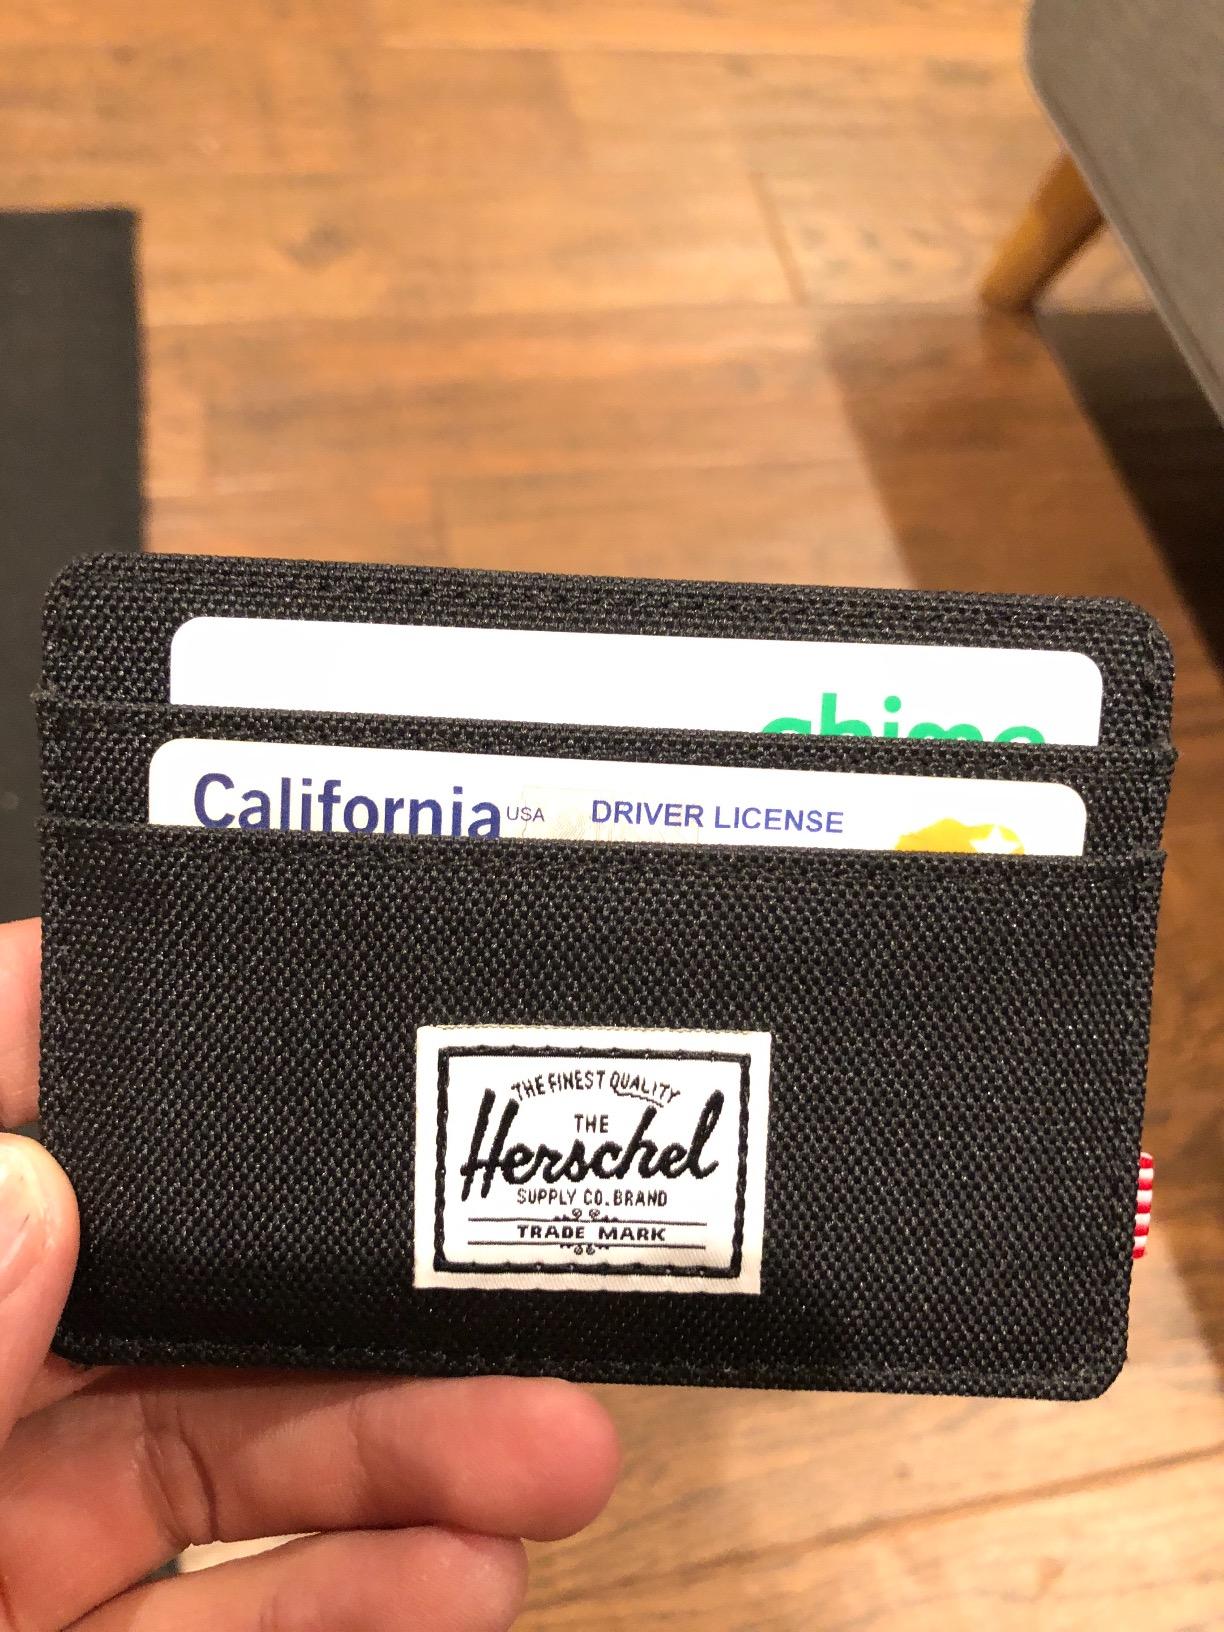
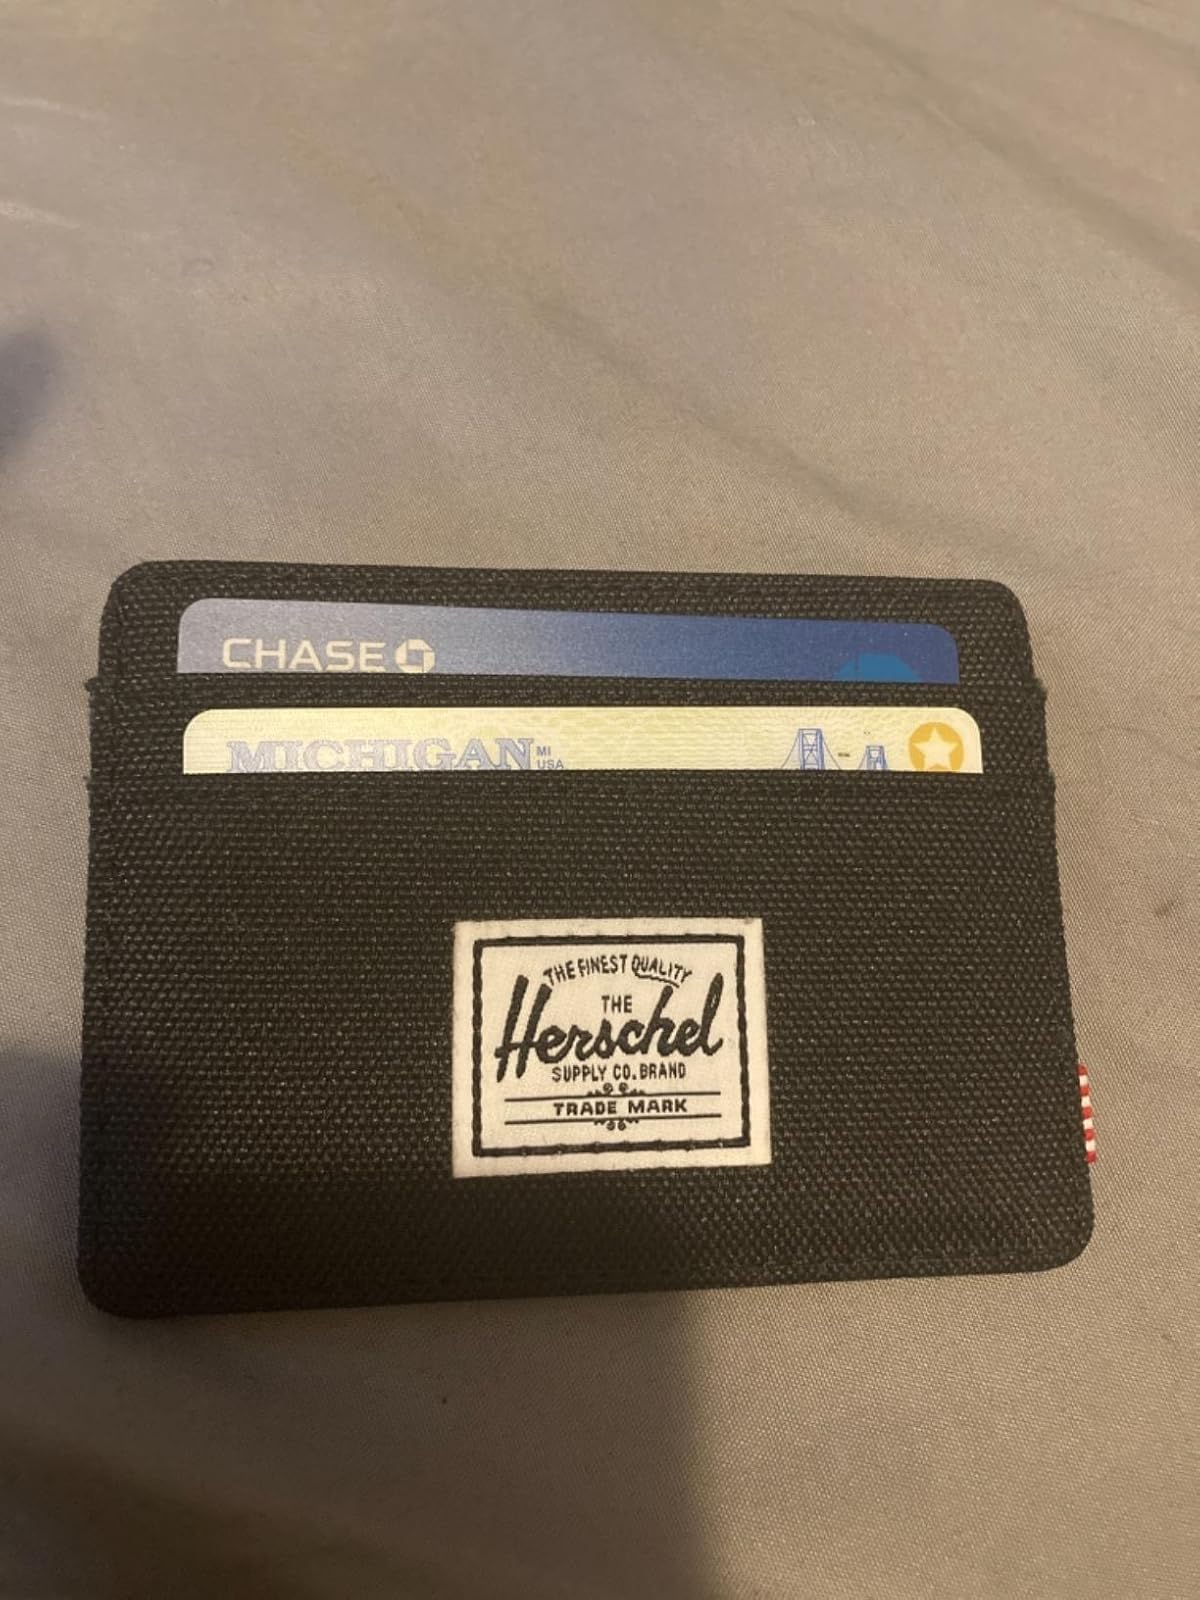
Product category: accessories_wallet
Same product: yes